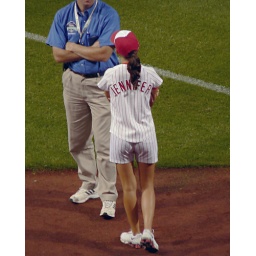
The right field ball girl. I knew there was a reason I liked sitting in right!